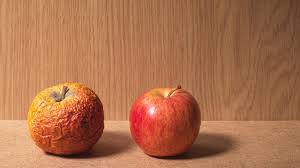
Label: trash